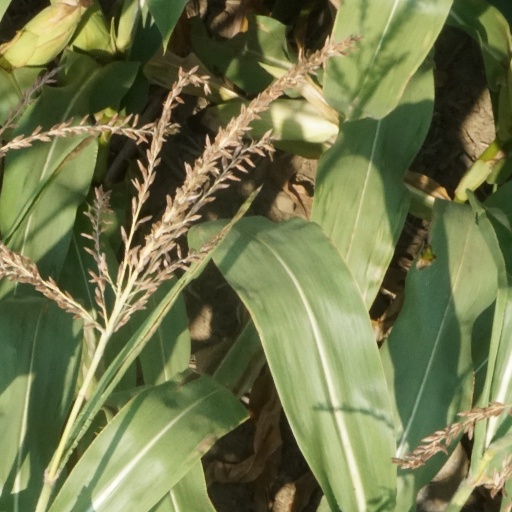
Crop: maize; corn